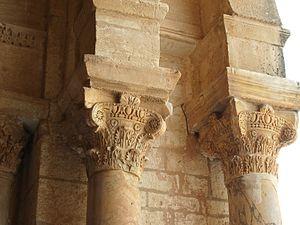
Chapiteaux composites, Grande Mosquée de Kairouan.
La Grande Mosquée de Kairouan, également appelée mosquée Oqba Ibn Nafi en souvenir de son fondateur Oqba Ibn Nafi, est l'une des principales mosquées de Tunisie située à Kairouan. Historiquement première métropole musulmane du Maghreb, Kairouan, dont l'apogée sur les plans politique et intellectuel se situe au IXᵉ siècle, est réputée comme étant le centre spirituel et religieux de la Tunisie ; elle est aussi parfois considérée comme la quatrième ville sainte de l'islam sunnite.
L'ordre composite est une continuation des trois ordres grecs ordre ionique, ordre dorique, ordre corinthien. Pour simplifier, une combinaison d'une base ionique, d'un fût de colonne dorique, d'un chapiteau ionique et corinthien.
Une volute est un motif ornemental constitué par un enroulement en forme de spirales. Il a été employé, en architecture, notamment dans les chapiteaux de colonnes ioniques, corinthiens et composites. Il existe aussi des pignons à volutes. Le tracé des volutes s'exécute avec un compas, la volute la plus simple est formée de quatre quarts de circonférence se raccordant à l'une de leurs extrémités de par un rayon de plus en plus petit. Il existe plusieurs types de volutes.
Un ove est un motif ornemental en forme d'œuf qui orne une corniche ou une moulure. Il est souvent présenté en série dans le cadre d'un motif d'oves et dards. La moulure sur lequel les oves sont appliqués, s'appelle ovolo. L'ove est typique de l'ordre ionique dans l'architecture classique, notamment au niveau de l'échine du chapiteau. Très souvent il forme un décor continu horizontal, sous un autre motif ou au contraire le couronnant.
La feuille d'acanthe est un motif ornemental très utilisé dans l'architecture grecque classique, l'architecture romaine, l'architecture romane, l'architecture néoclassique et l'architecture éclectique. La menuiserie et l'ébénisterie en font également un grand usage à partir du style Renaissance jusqu'au style Louis XVI.